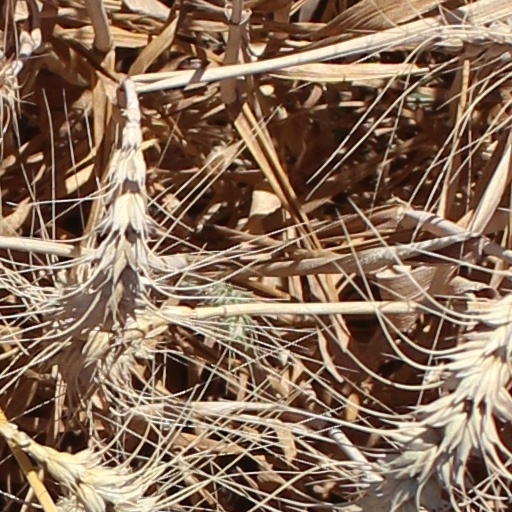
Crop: wheat